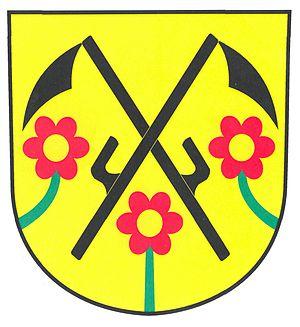
Sentice est une commune du district de Brno-Campagne, dans la région de Moravie-du-Sud, en République tchèque. Sa population s'élevait à 610 habitants en 2017.